List of mammals of Mongolia

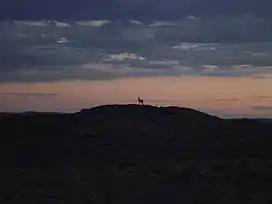
Mongolian wild ass

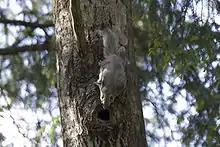
Siberian flying squirrel

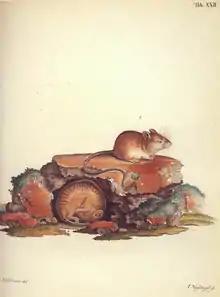
Northern birch mouse

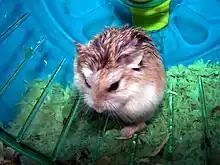
Roborovski hamster

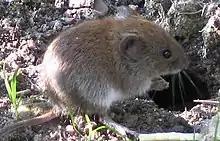
Bank vole

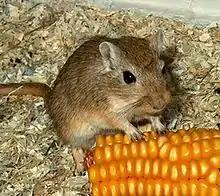
Mongolian gerbil

Rodents make up the largest order of mammals, with over 40% of mammalian species. They have two incisors in the upper and lower jaw which grow continually and must be kept short by gnawing. Most rodents are small though the capybara can weigh up to .